WMDO-CD

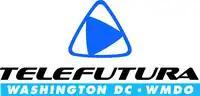
WMDO's logo from January 1, 2006, through January 7, 2013.

The station first signed on the air as W14AA on UHF channel 14 in 1976. First owned by Central Virginia Educational Television Corporation, it rebroadcast the signal of PBS member station WNVT from a transmitter in Arlington, Virginia. WNVT's transmitter was located in Independent Hill, Virginia, and was difficult to receive in the built-up parts of the Washington metropolitan area.